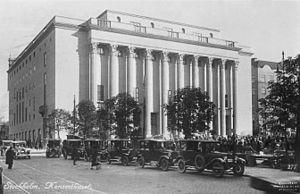
La maison des concerts de Stockholm, en suédois Stockholms konserthus, parfois appelée Stockholm Concert Hall dans les médias francophones, est un bâtiment situé dans le centre de Stockholm en Suède. Construit en 1924-1926 sur des plans de l'architecte Ivar Tengbom, il est considéré comme une œuvre phare du classicisme nordique.